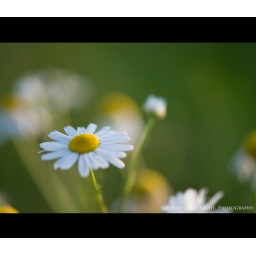
Lets sit in the grass and count the flowers